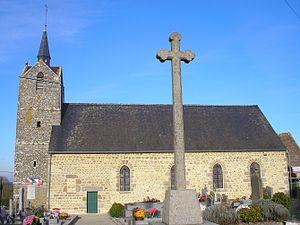
Le Ménil-Scelleur (Normandie, France). L'église Saint-Hilaire.
Le Ménil-Scelleur est une commune française, située dans le département de l'Orne en région Normandie, peuplée de 91 habitants.